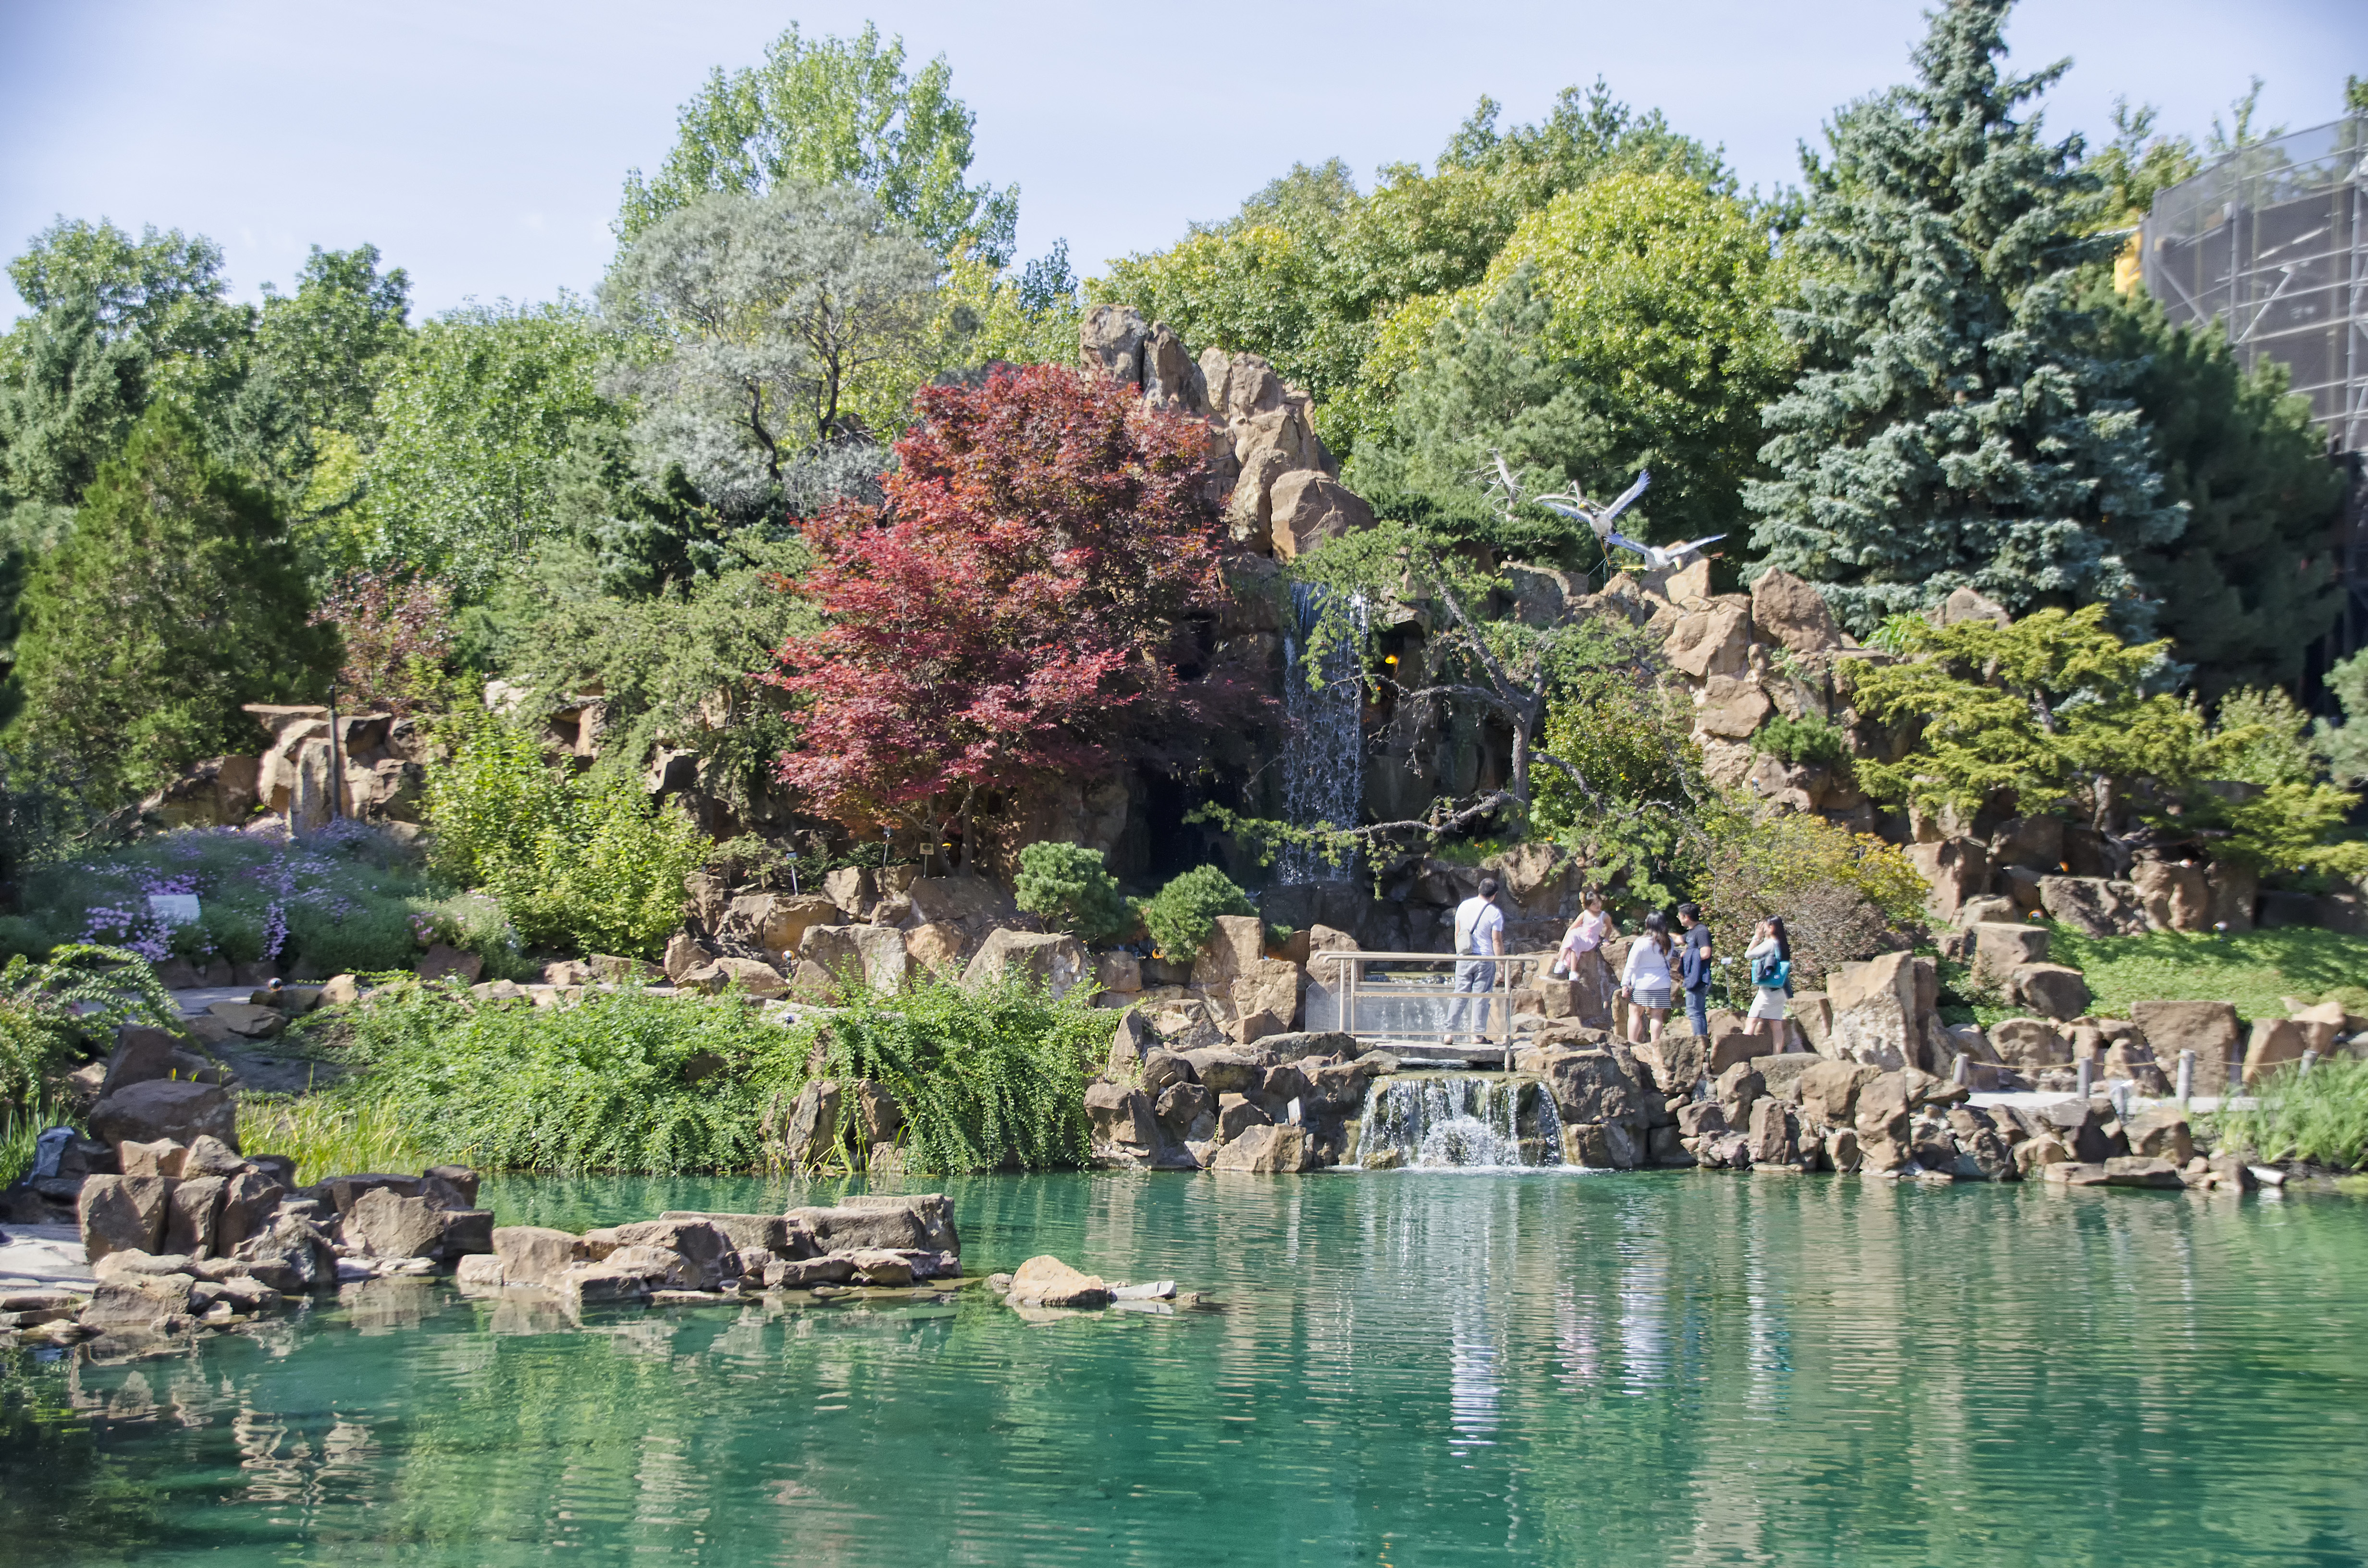
tree, flower, lake, city, pond, swimming pool, park, garden, tourism, de, of, resort, canada, estate, quebec, montreal, ville